Şekerpare Hatun

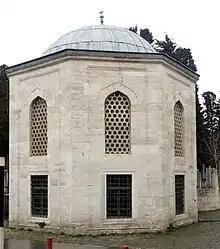
The tomb built by Şekerpare Hatun.

In early 1648 she endowed a fountain in Istanbul, and commissioned the building of her own mausoleum at Eyüp, which, however, remained empty.